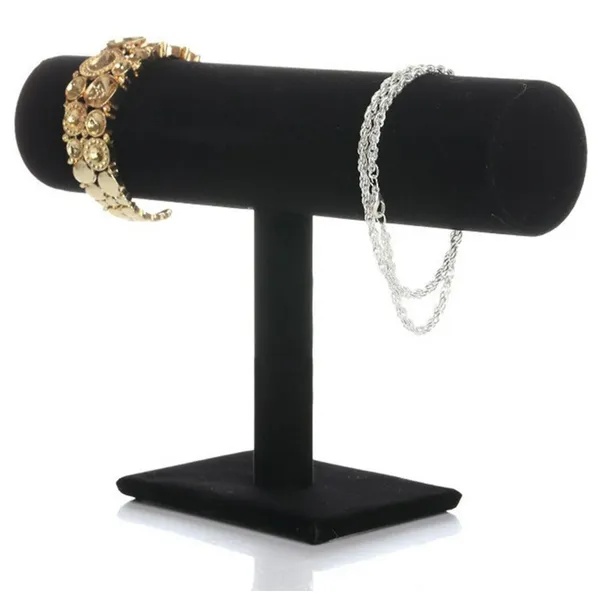
Bársonyos ékszertartó állvány karkötőknek és óráknak
Praktikus és esztétikus ékszertartó állvány. Elengedhetetlen minden nő számára, aki rendet szeretne tenni karkötői, órái és egyéb ékszerei között, és esztétikus módon szeretné azokat bemutatni. Kiválóan alkalmas kirakatokban és üzletekben, ékszerésznél vagy zálogházban is. A széles henger lehetővé teszi nagy mennyiségű óra vagy ékszer bemutatását! Hatásos és esztétikusan kivitelezett állvány karkötők vagy órák számára, kellemes tapintású, bársonyos anyaggal borítva. Nagyon könnyű és praktikus. Nagy kapacitású, miközben kis méretű marad. Átgondolt kialakítás biztosítja az állvány magas stabilitását. Ideális áruk bemutatására üzletben és magán ékszergyűjteményben is! Anyag (kivitel): bársony Henger szélessége: 23 cm Henger átmérője: 5 cm Teljes magasság: 14 cm Szín: fekete Kérjük, adja le rendelését!
Brand: Az én boltom
Category: Health & Beauty > Jewelry Cleaning & Care > Jewelry Holders > Jewelry Stands